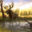
Label: deer